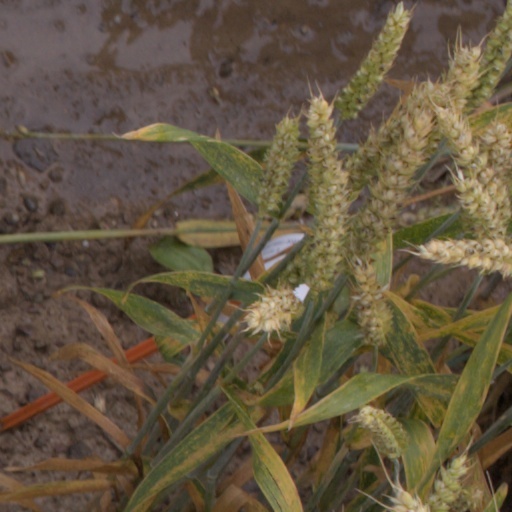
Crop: wheat